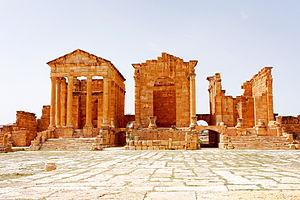
Trois temples, Sbeïtla This is a photo of the protected monument identified by the ID 42-41 in Tunisia.